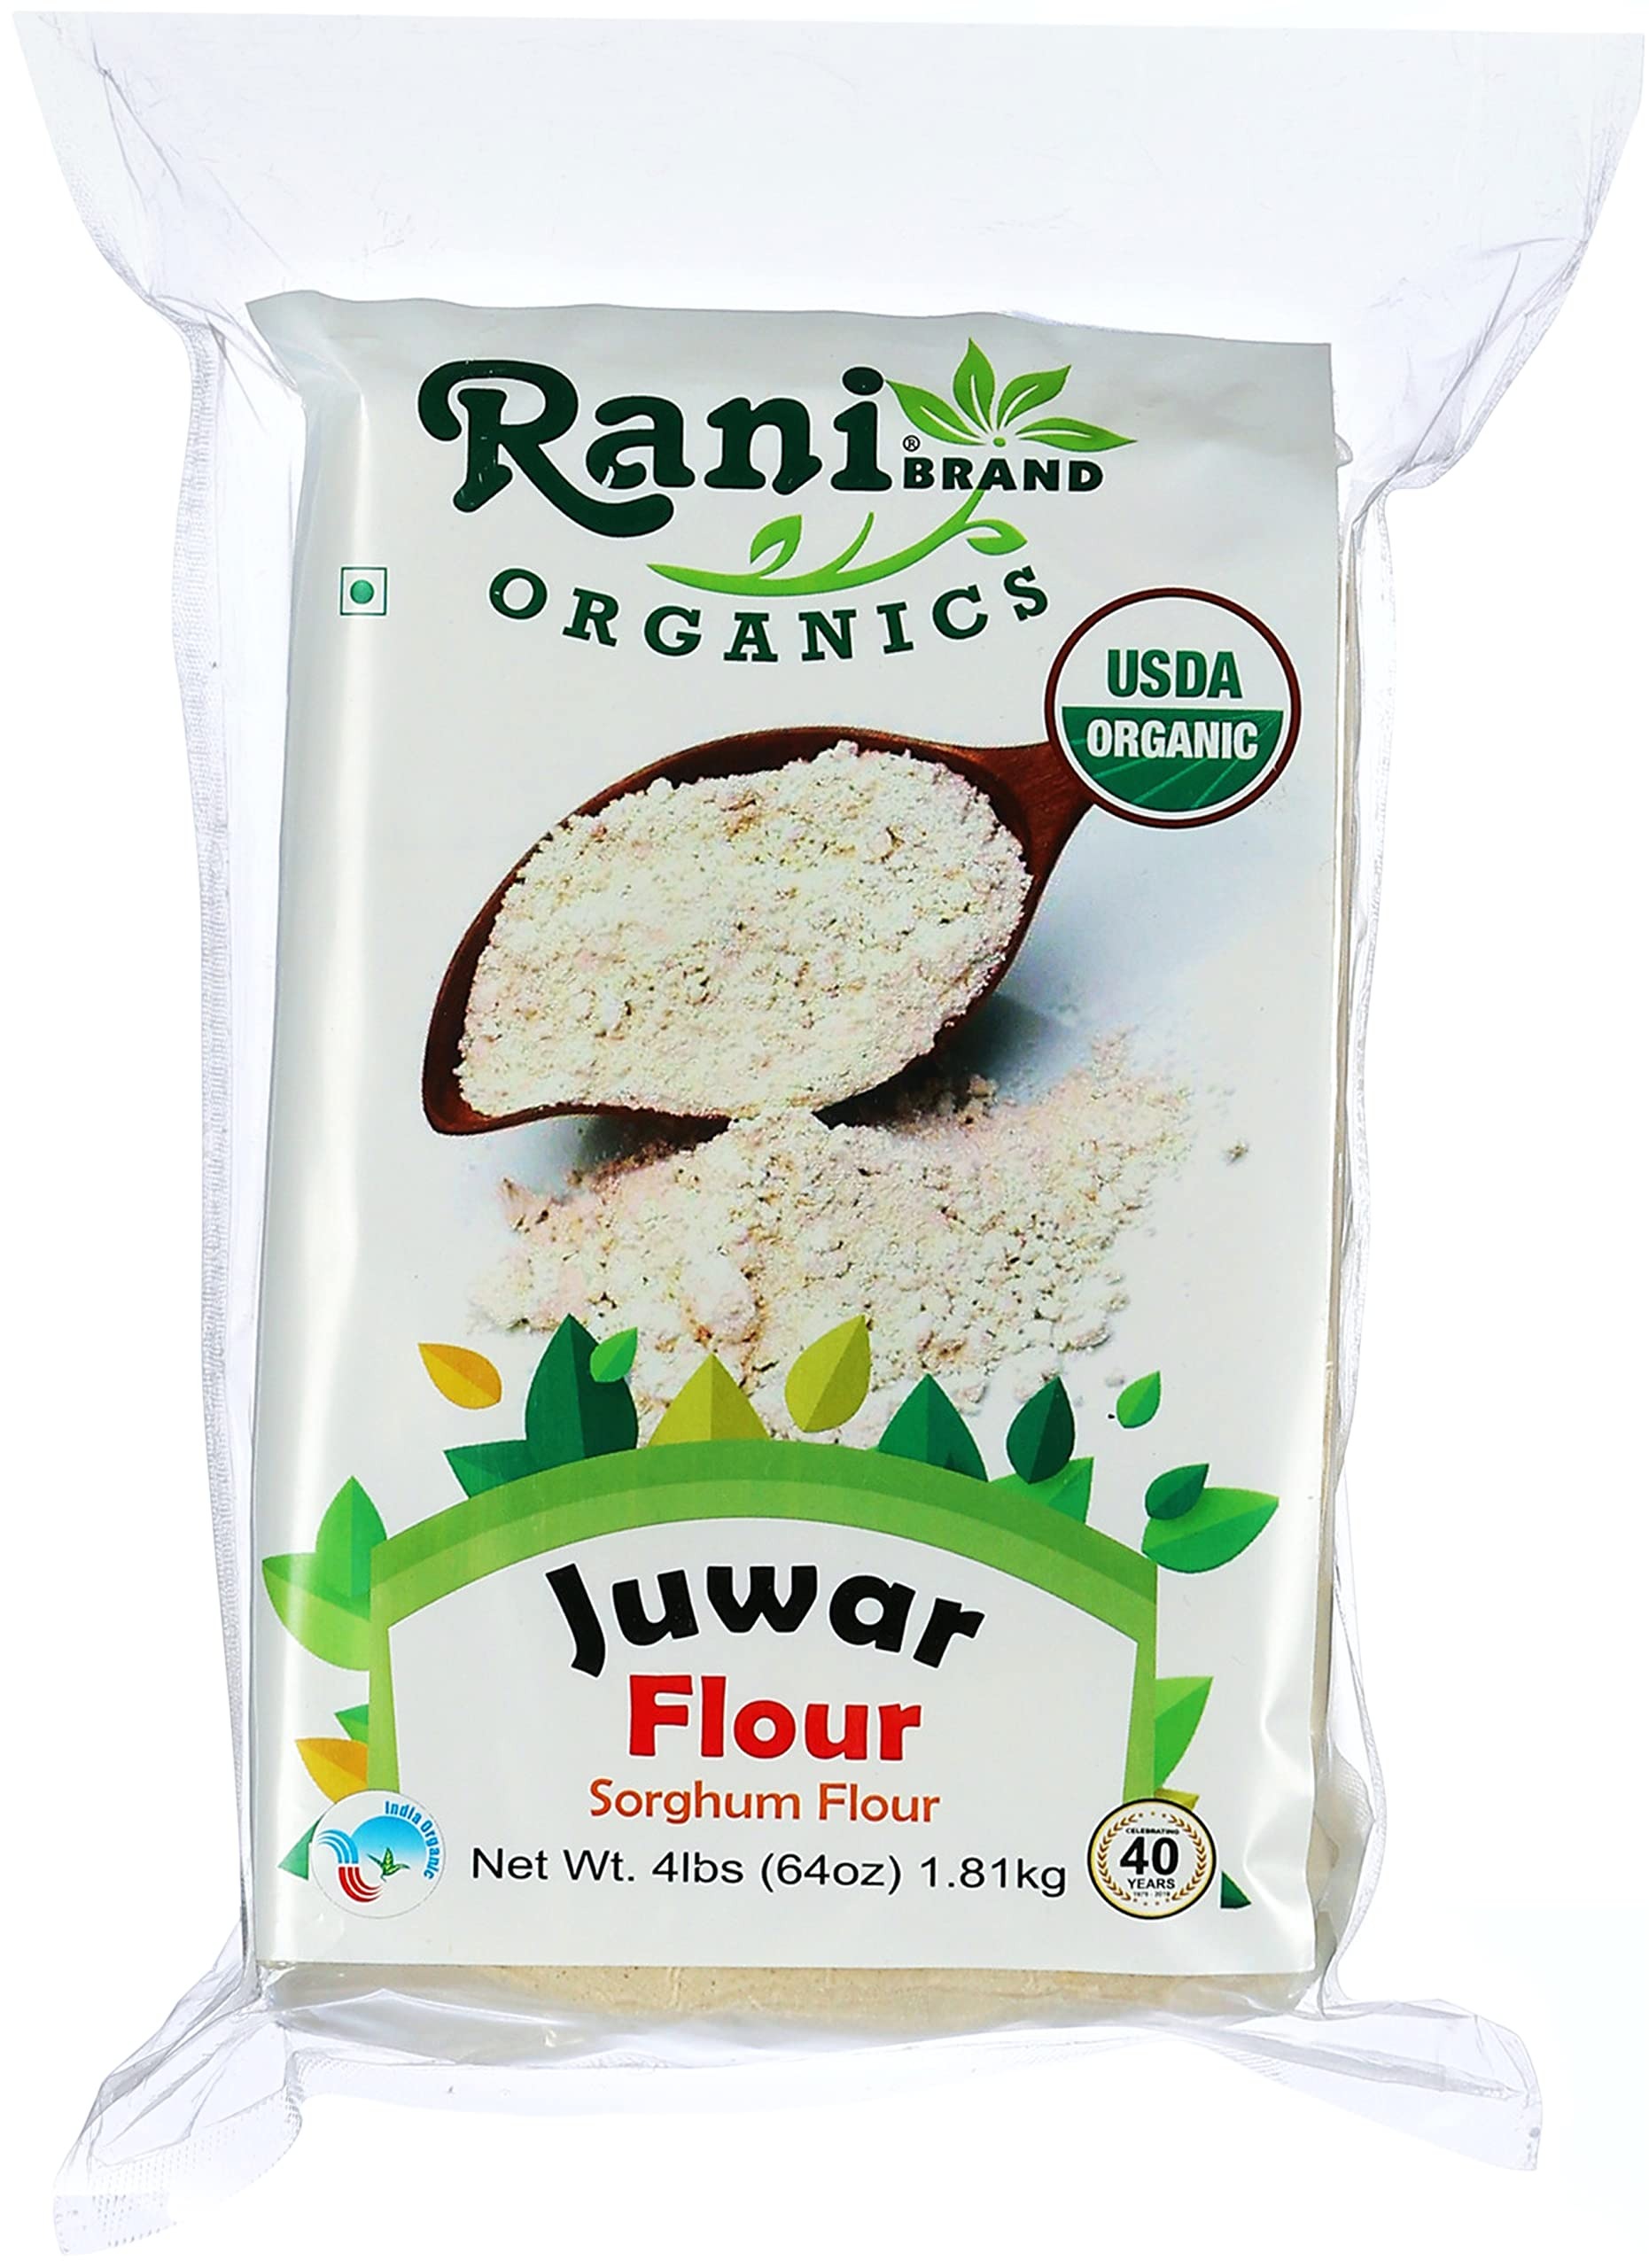
Item Name: Rani Organic Juwar (Sorghum) Flour 64oz (4lbs) 1.81kg Bulk ~ All Natural | Vegan | Gluten Friendly | NON-GMO | Indian Origin | USDA Certified Organic
Bullet Point 1: You'll LOVE our Organic Juwar (Sorghum) Flour by Rani Brand--Here's Why:
Bullet Point 2: 🌾USDA Certified Organic, 100% Natural, No preservatives, Non-GMO, Gluten Friendly PREMIUM Gourmet Food Grade Flour.
Bullet Point 3: 🌾Due to its mild taste and smooth texture, sorghum flour is a great choice to replace wheat flour in sweet breads, cookies and more.
Bullet Point 4: 🌾Rani is a USA based company selling quality foods for over 40 years, buy with confidence!
Bullet Point 5: 🌾Net Wt. 64oz (4lbs) 1.81kg, Authentic Indian Product, Alternate Names: Juwar flour, Sorghum Flour
Product Description: Juwar (Sorghum) Flour, also known as jowar flour, is stone ground from 100% whole grain sorghum. It has a light color and texture and a mild, sweet flavor, making our white sorghum flour a popular alternative to wheat flour and a wonderful ingredient for gluten friendly baking. Sorghum grains are unrelated to wheat, so they are suitable for those with celiac disease or a gluten intolerance. Traditionally, this gluten friendly flour has been used to create pancakes, porridges, beer and flatbread such as jowar roti in India. It can also substitute for other grains in cakes, cookies, breads and muffins. Due to its mild taste and smooth texture, sorghum flour is a great choice to replace wheat flour in sweet breads, cookies and more. Although keep in mind you'll need to include a binder such as xanthan gum. Sorghum is the third most important cereal crop nationally and the fifth most important around the world. After originating in Africa thousands of years ago, the grains spread through the Middle East and Asia via ancient trade routes, traveling to the Arabian Peninsula, India and China along the Silk Road. Today, sorghum remains a staple food in India and Africa and is growing in popularity in America. In fact, the sweet sorghum used to make sorghum syrup is grown in the American South, including Alabama, Arkansas, Georgia, Iowa, Kentucky, Mississippi, North Carolina and Tennessee. Increase your daily intake of whole grains the easy way: Add 15% to 20% sorghum flour to your flour mixes to make delicious breads, cakes and cookies. You can also browse our extensive collection of recipes using sorghum, from monkey bread to dinner rolls!
Value: 64.0
Unit: Ounce

Price: 20.99